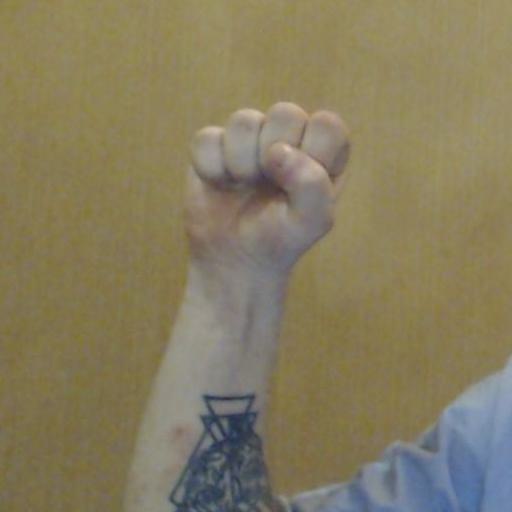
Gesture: fist